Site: brandenburg
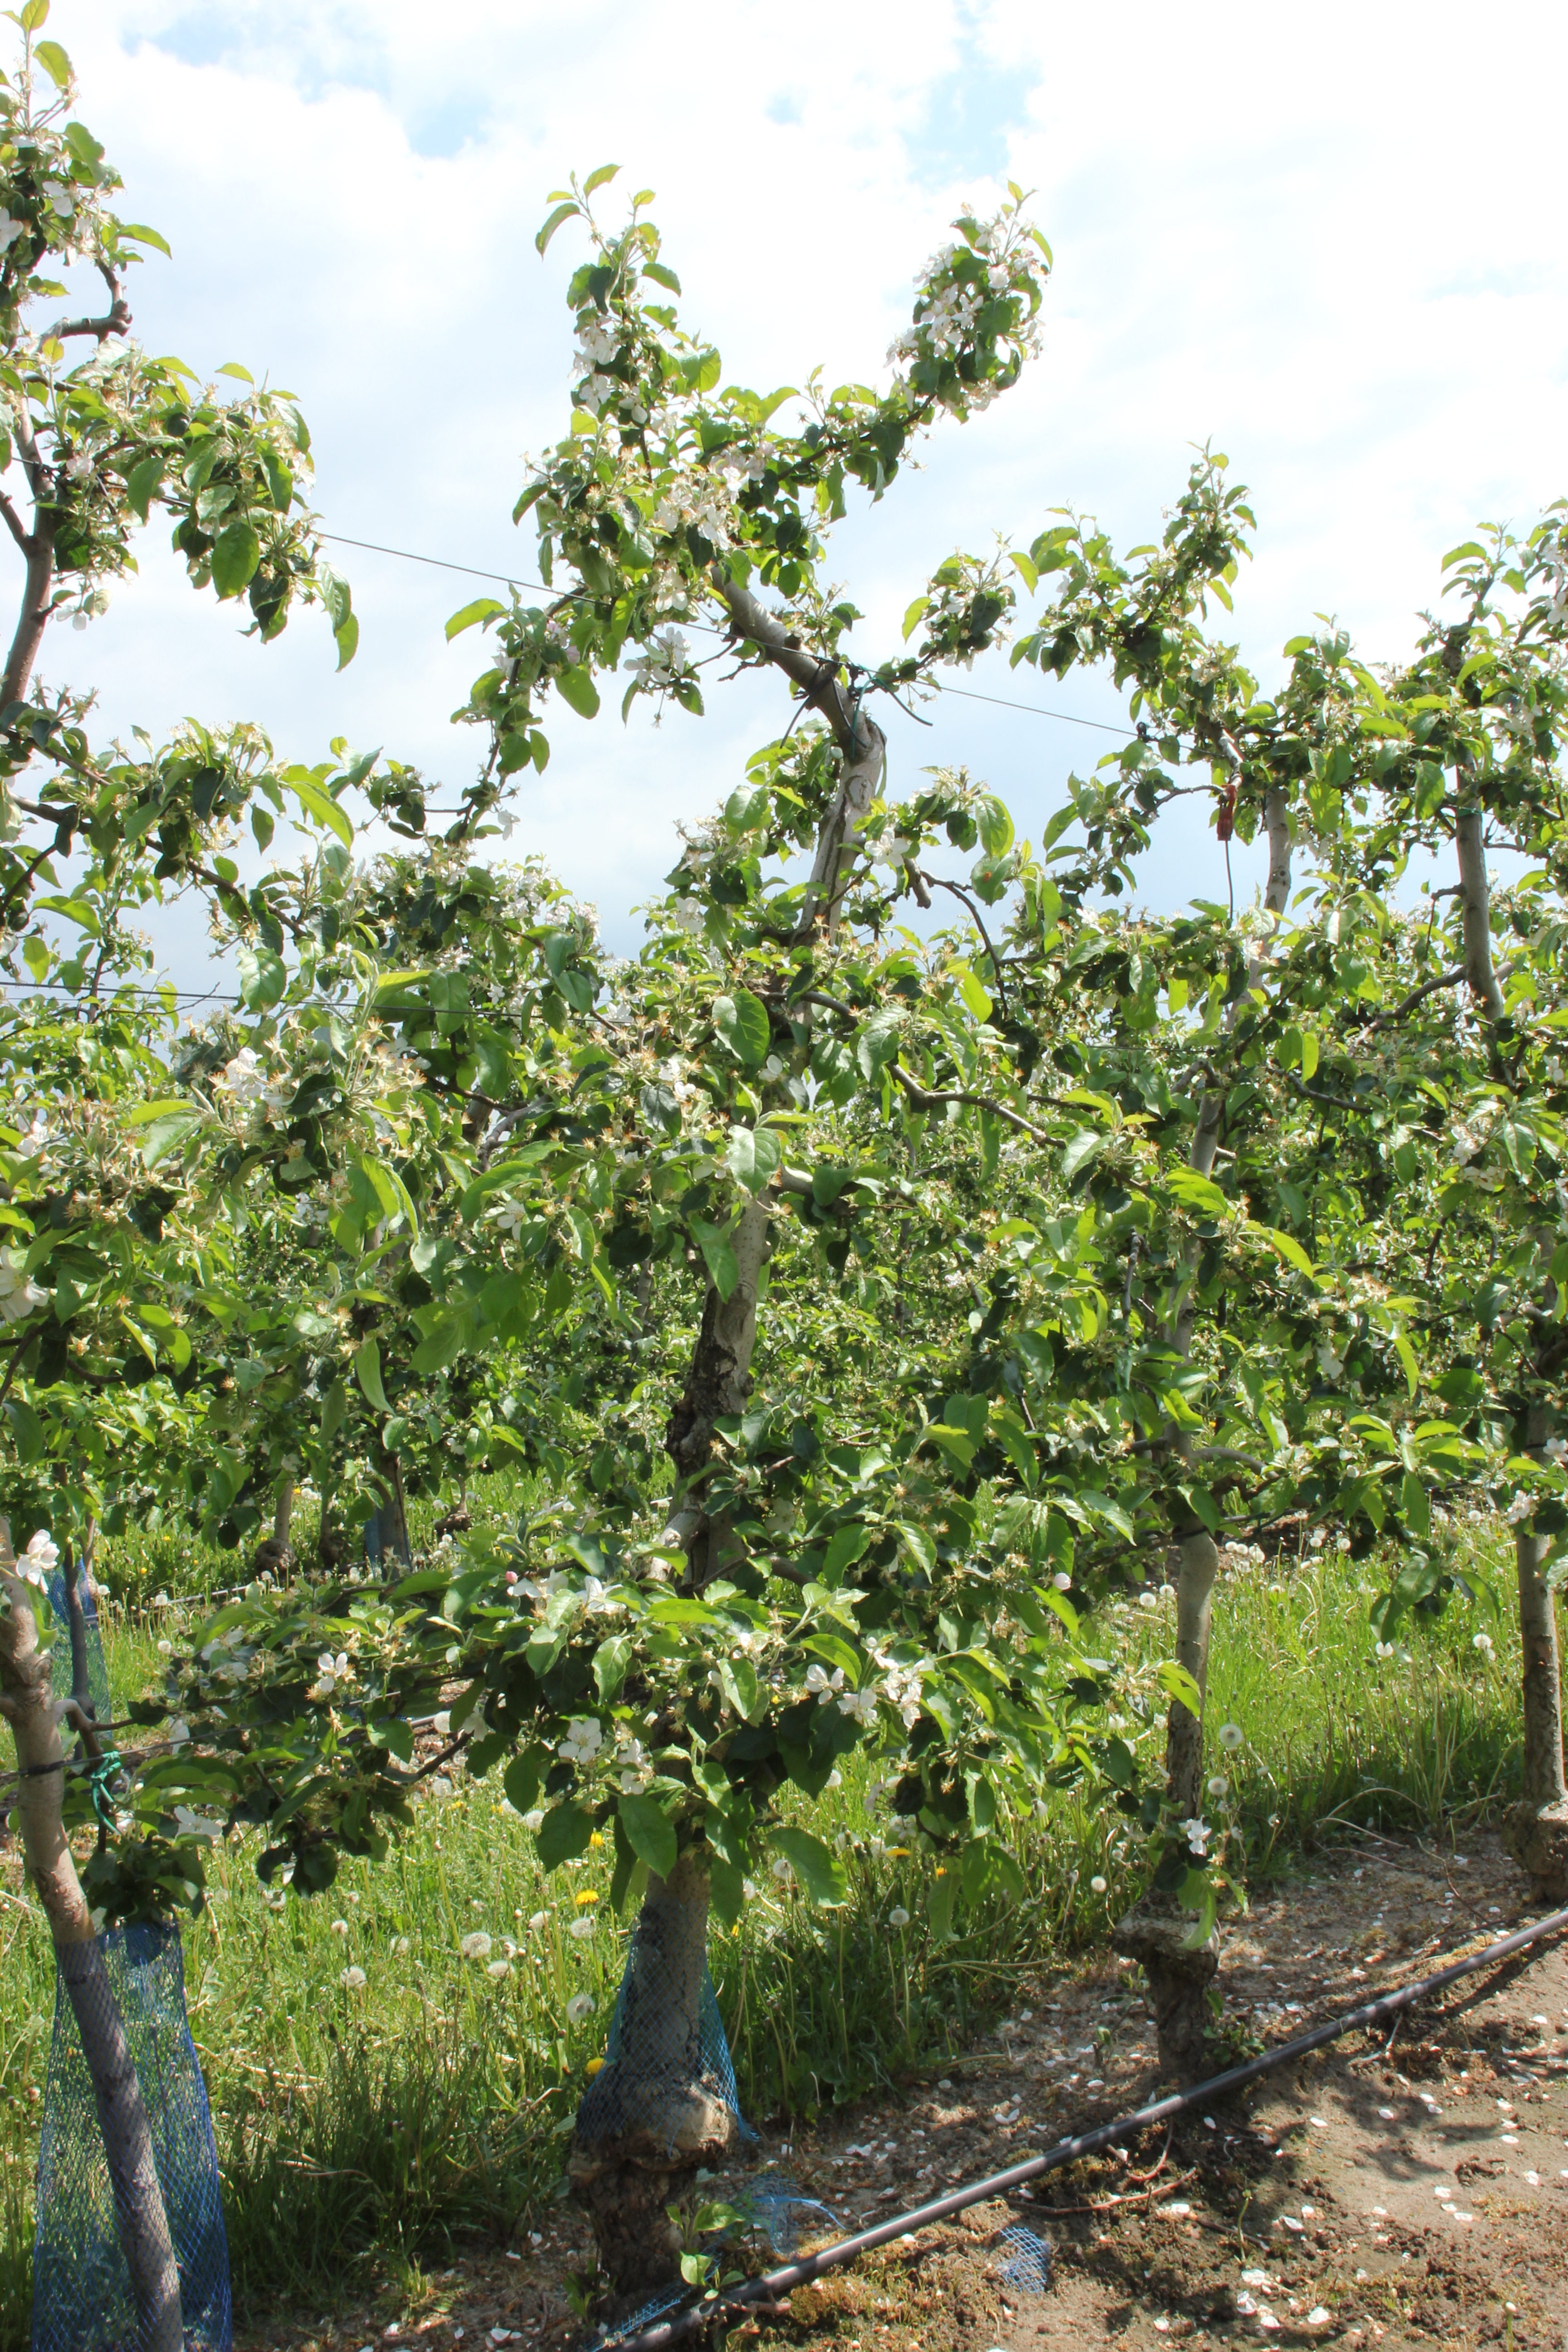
Growth stage (BBCH 67): Flowering